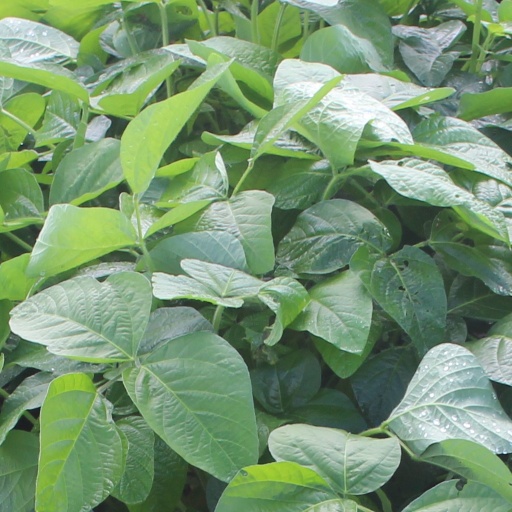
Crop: soybean